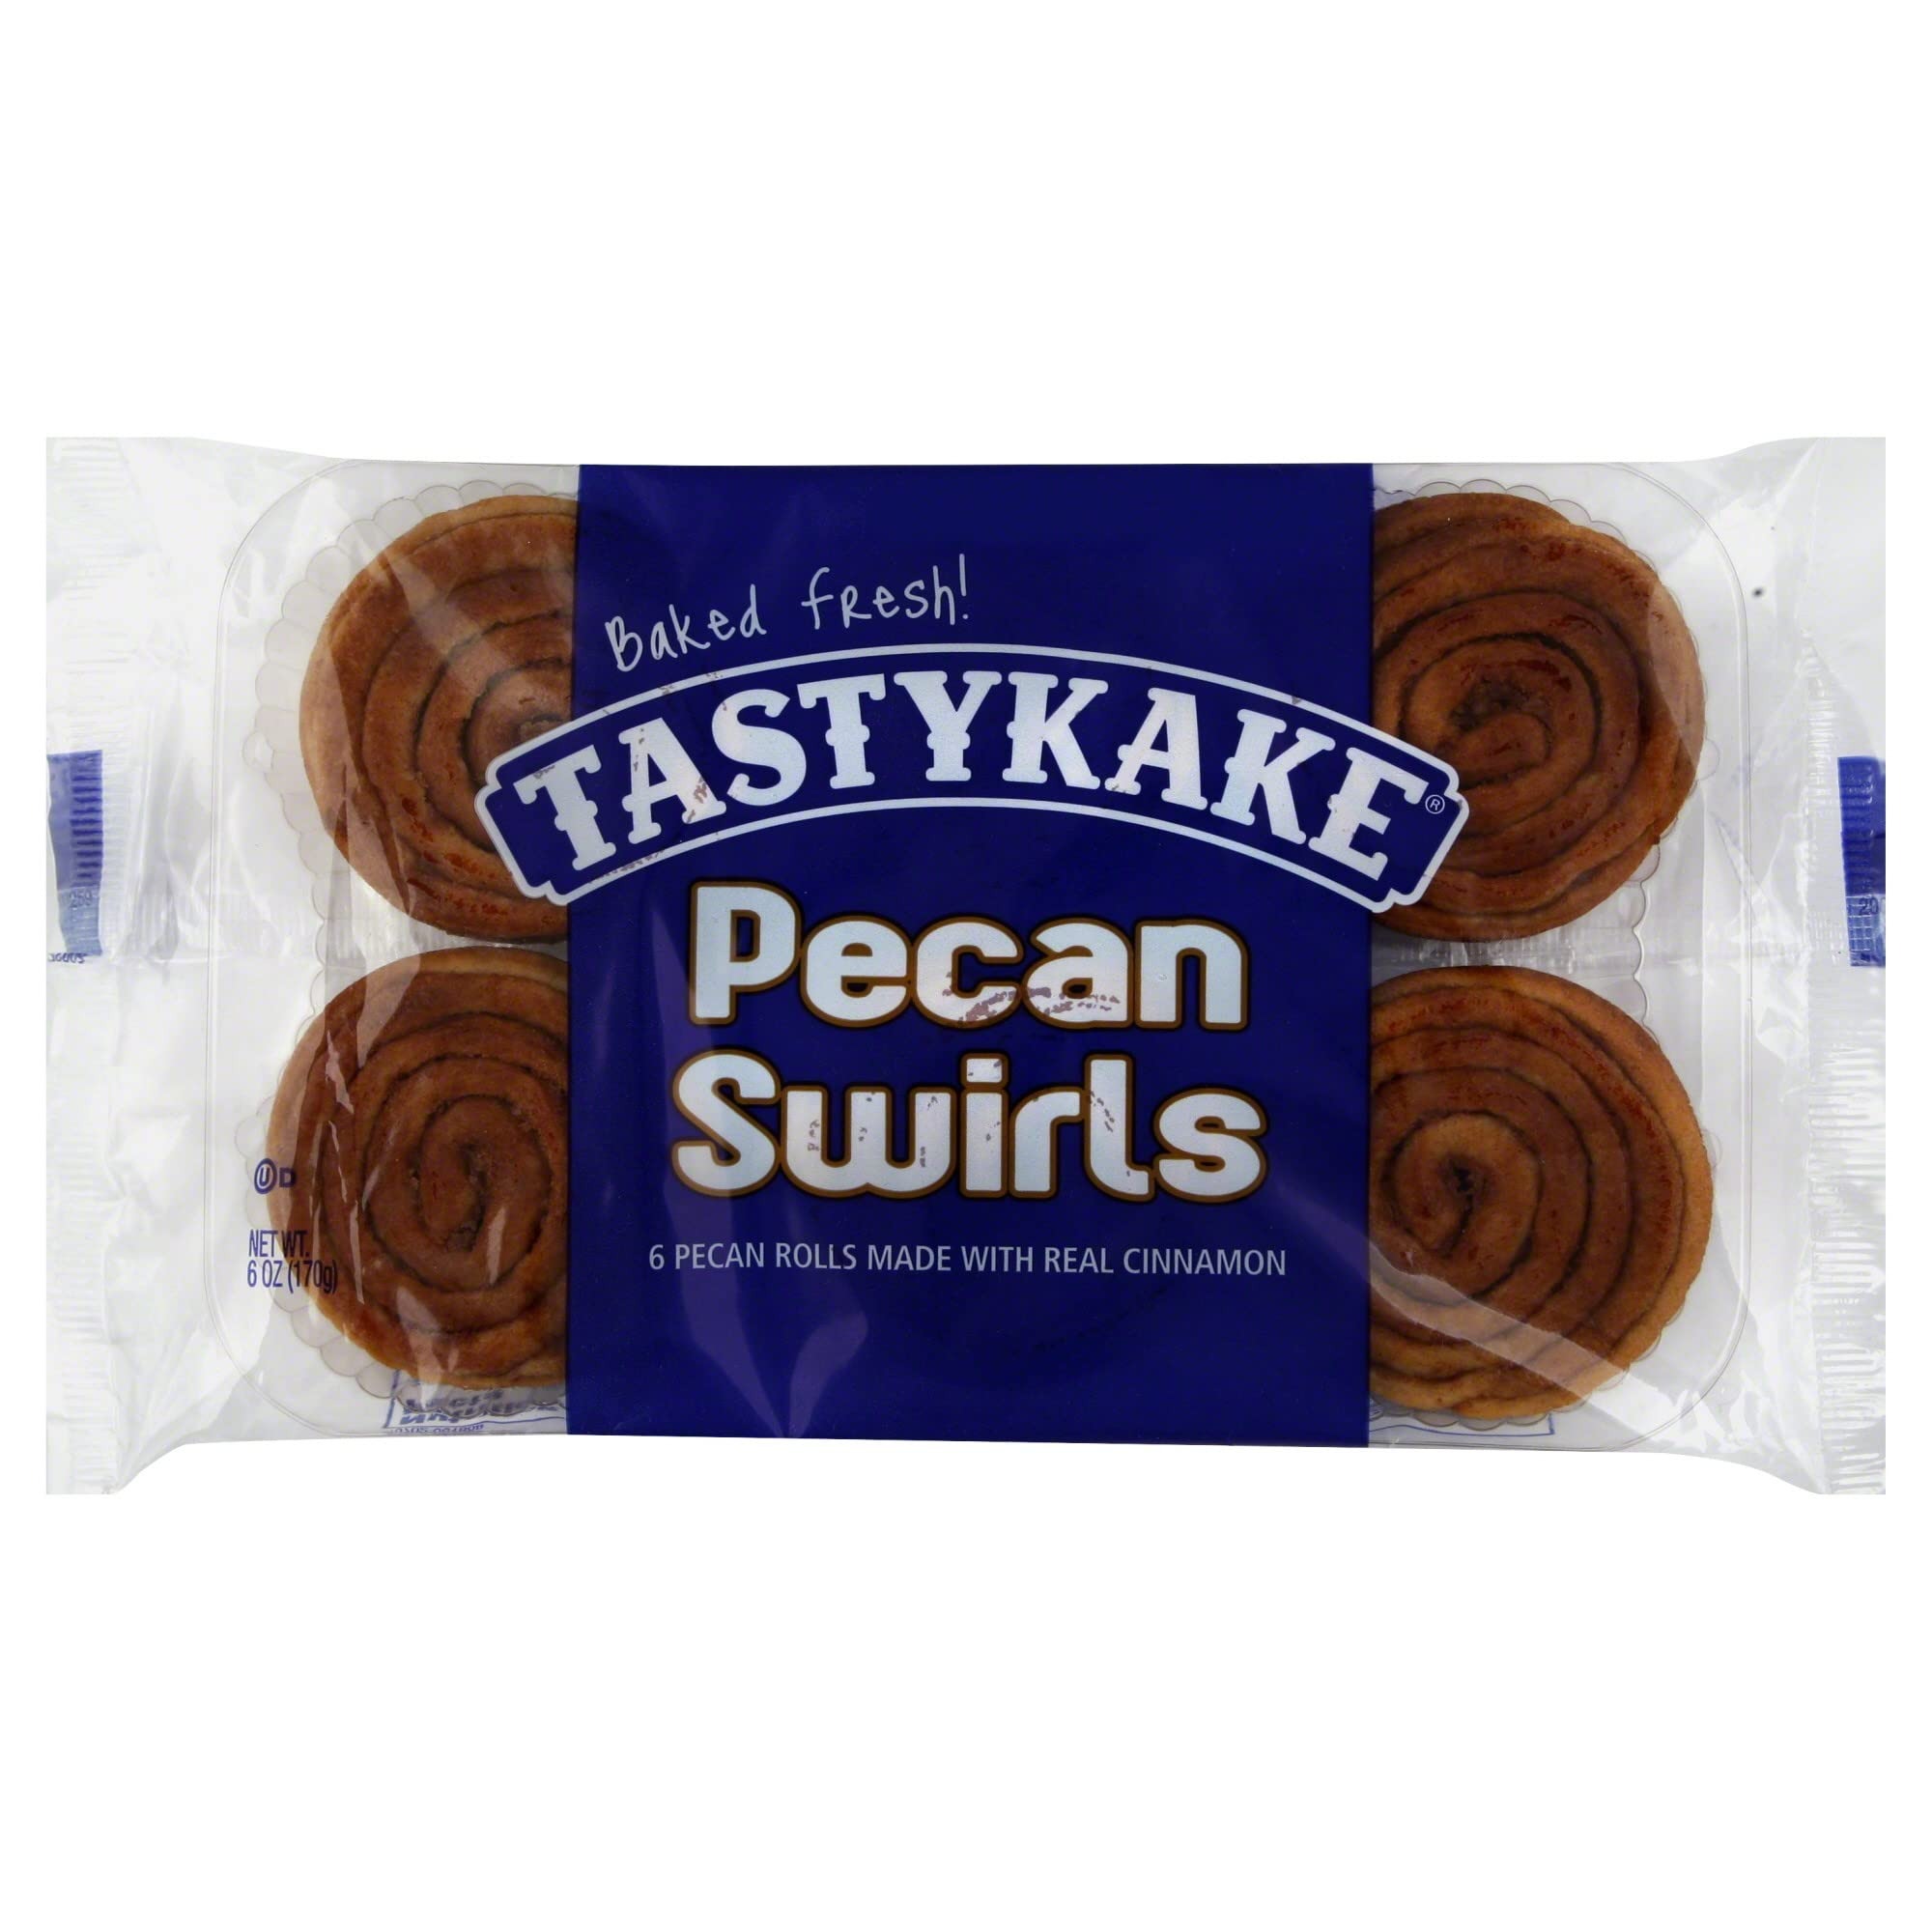
Item Name: Tastykake Pecan Swirls - 6 CT
Bullet Point: TASTYKAKE PECAN SWIRLS 6 INDIVIDUAL PER PACKAGE - ONE PACKAGE SALE
Product Description: Snack Cakes
Value: 6.0
Unit: Ounce

Price: 1.89